Chris Jackson (defensive back)

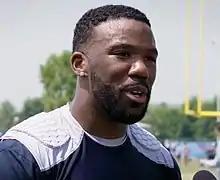
Jackson in 2021

On November 23, 2021, Jackson was placed on injured reserve. He was activated on December 23.